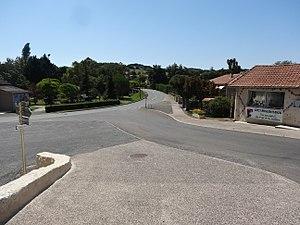
Route principale de Pessan.
Pessan est une commune française située dans le département du Gers en région Occitanie.